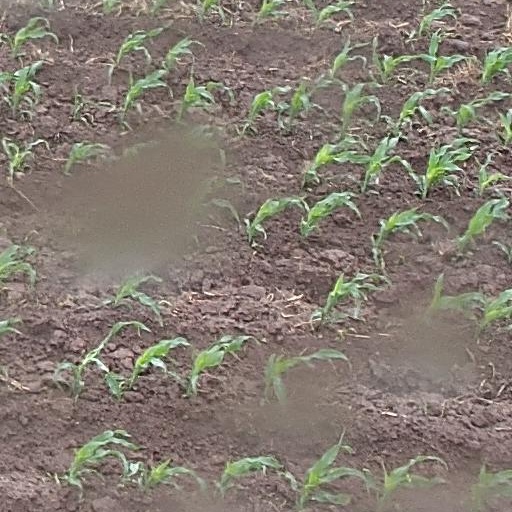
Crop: maize; corn